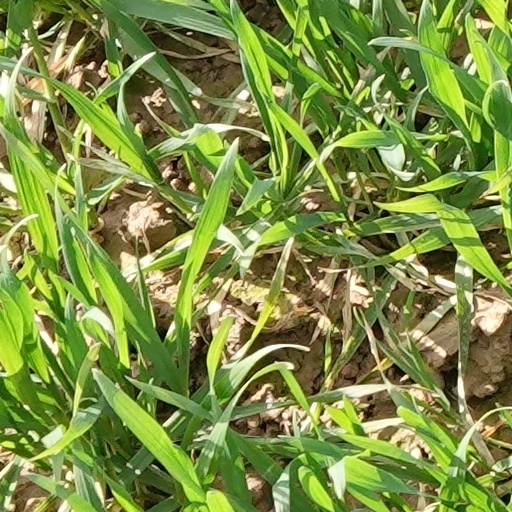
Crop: wheat